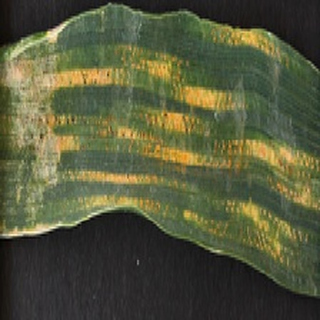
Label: wheat_yellow_rust